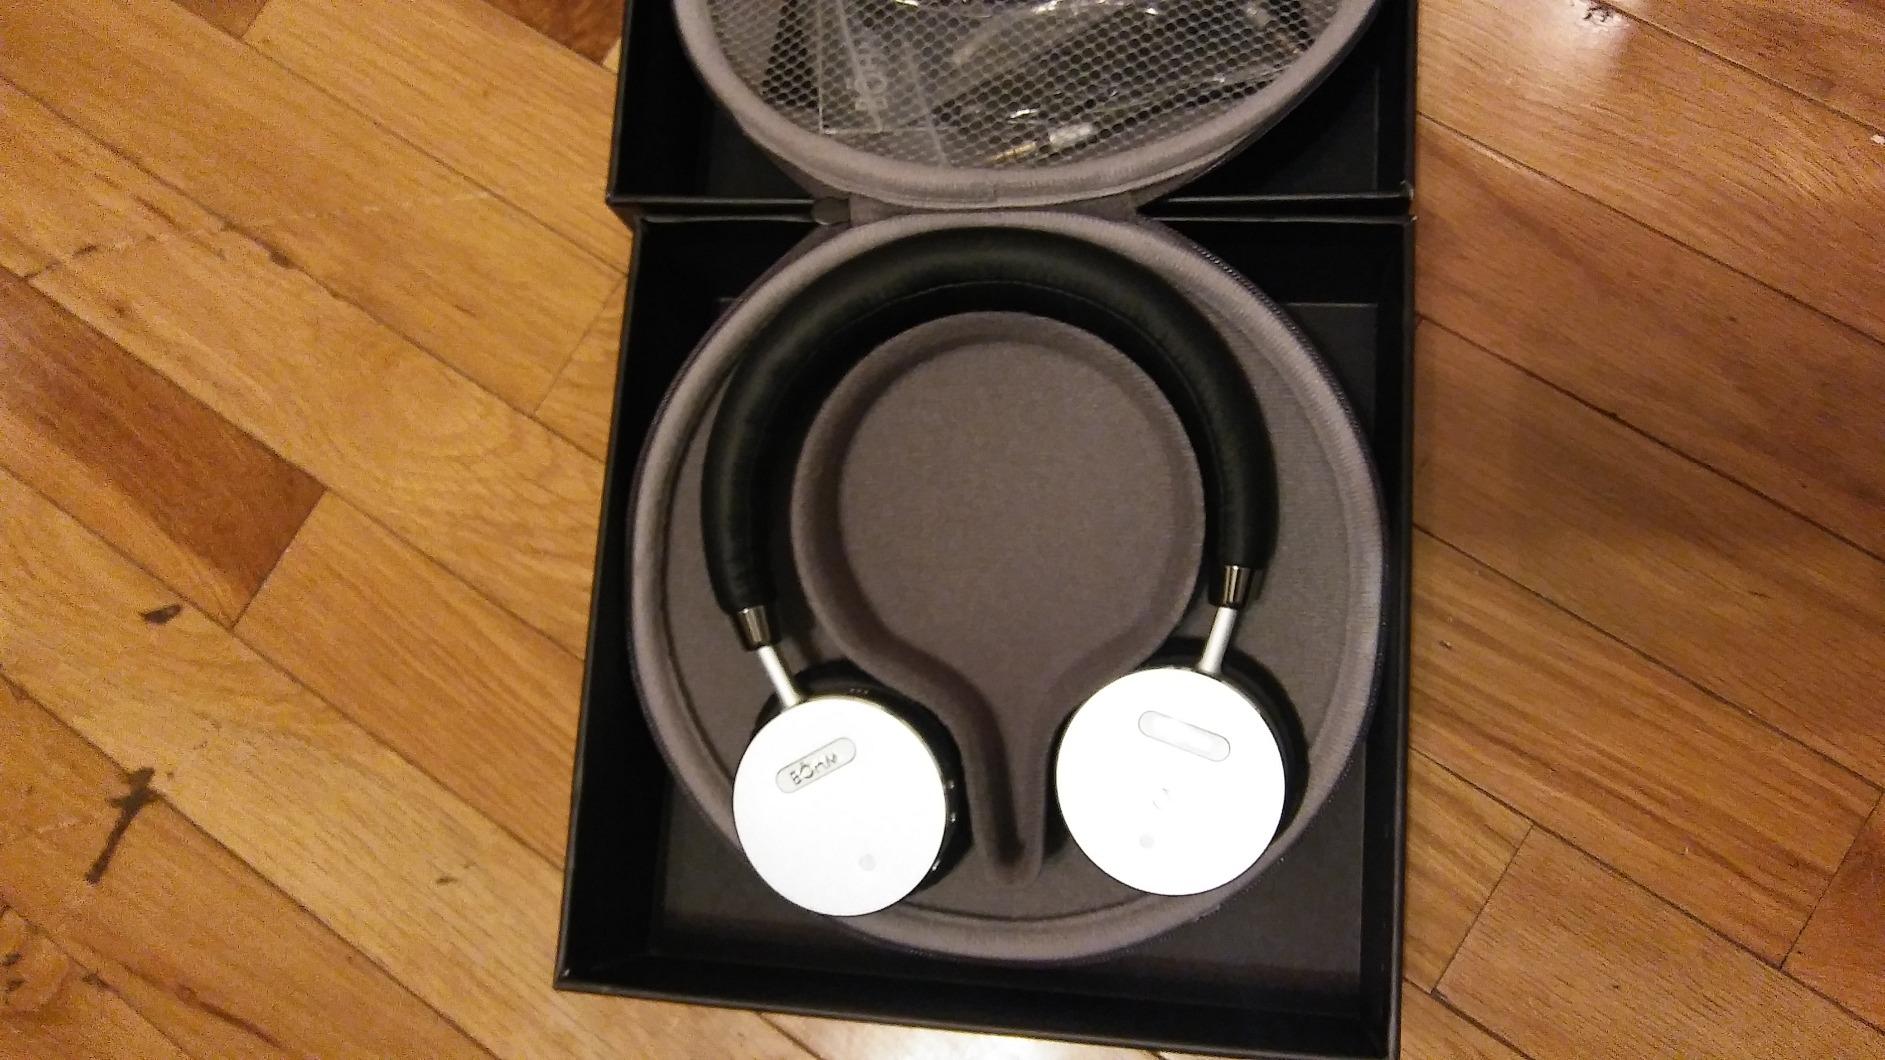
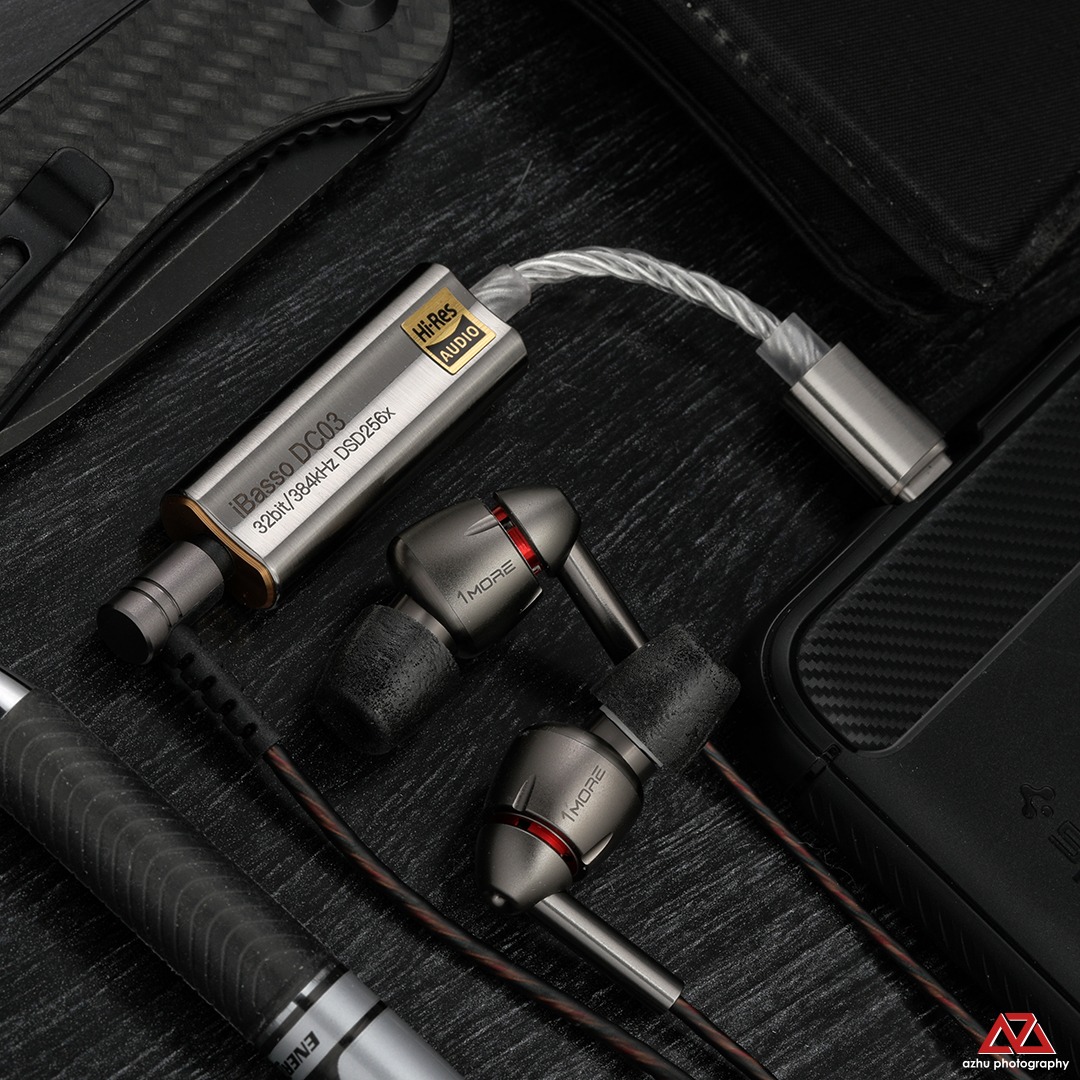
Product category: headphones
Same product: no